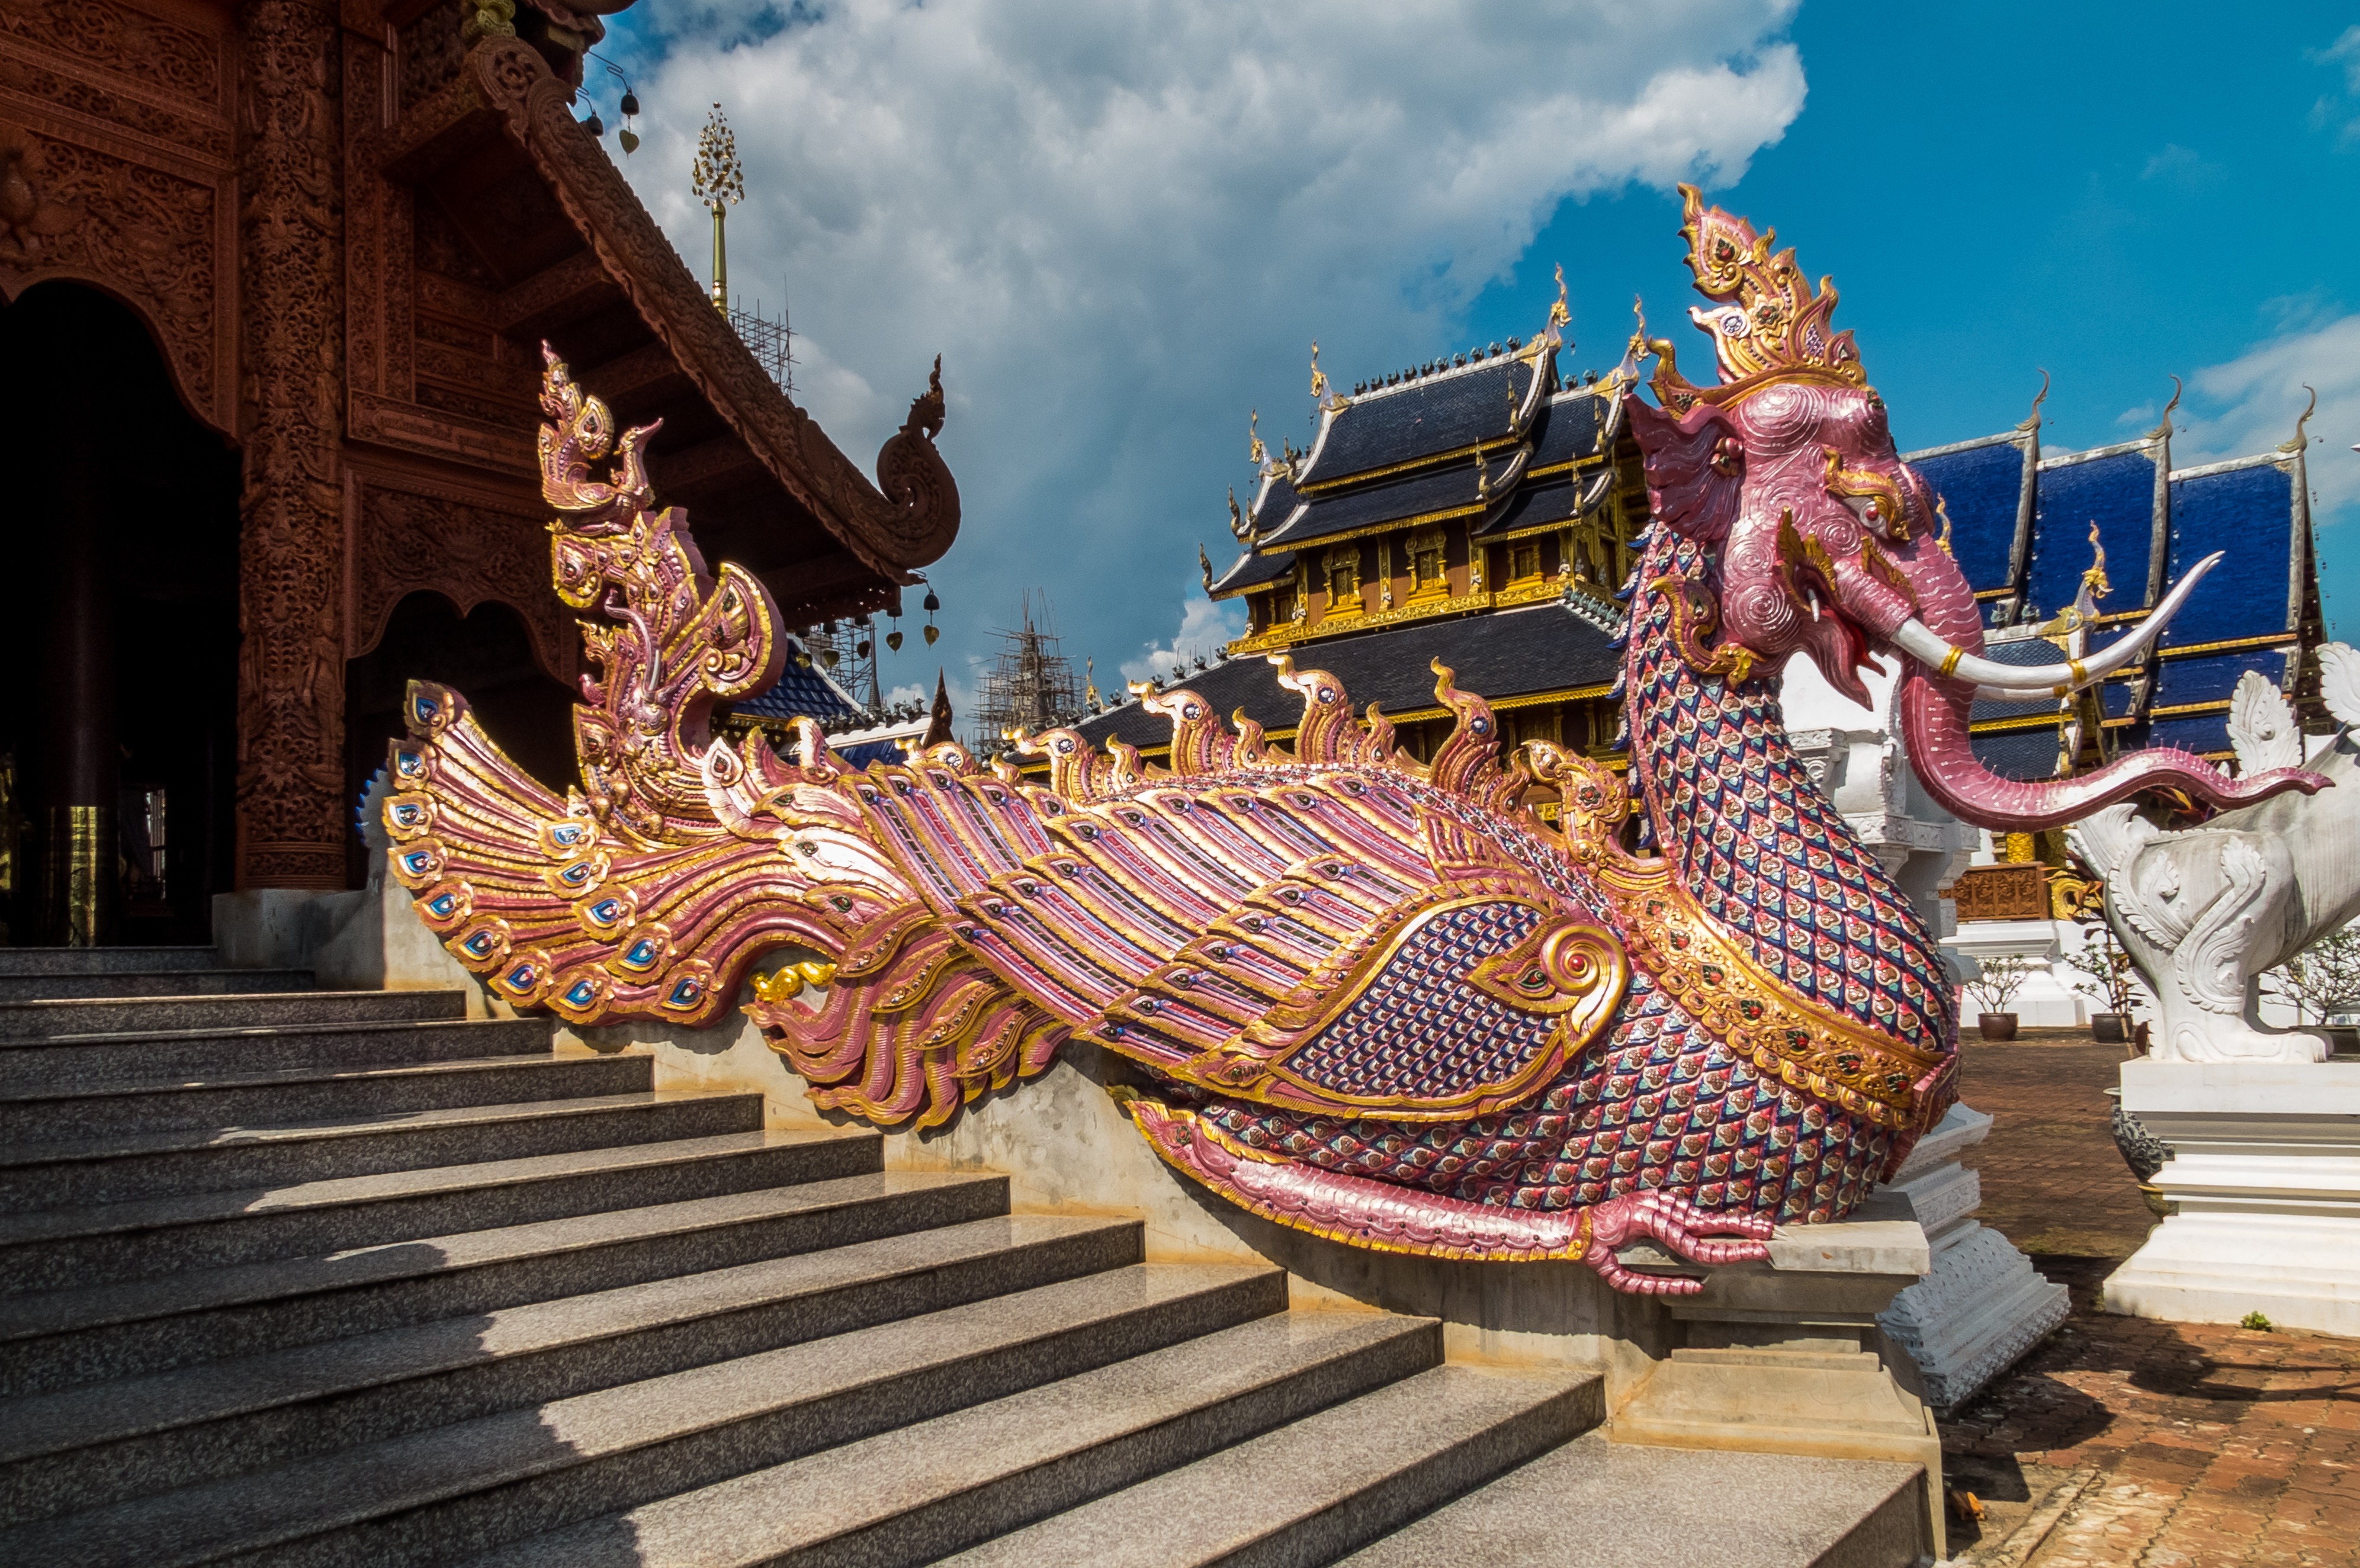
carnival, amusement park, place of worship, sculpture, festival, temple, tradition, wat, temple complex, hindu temple, north thailand, dragon snake